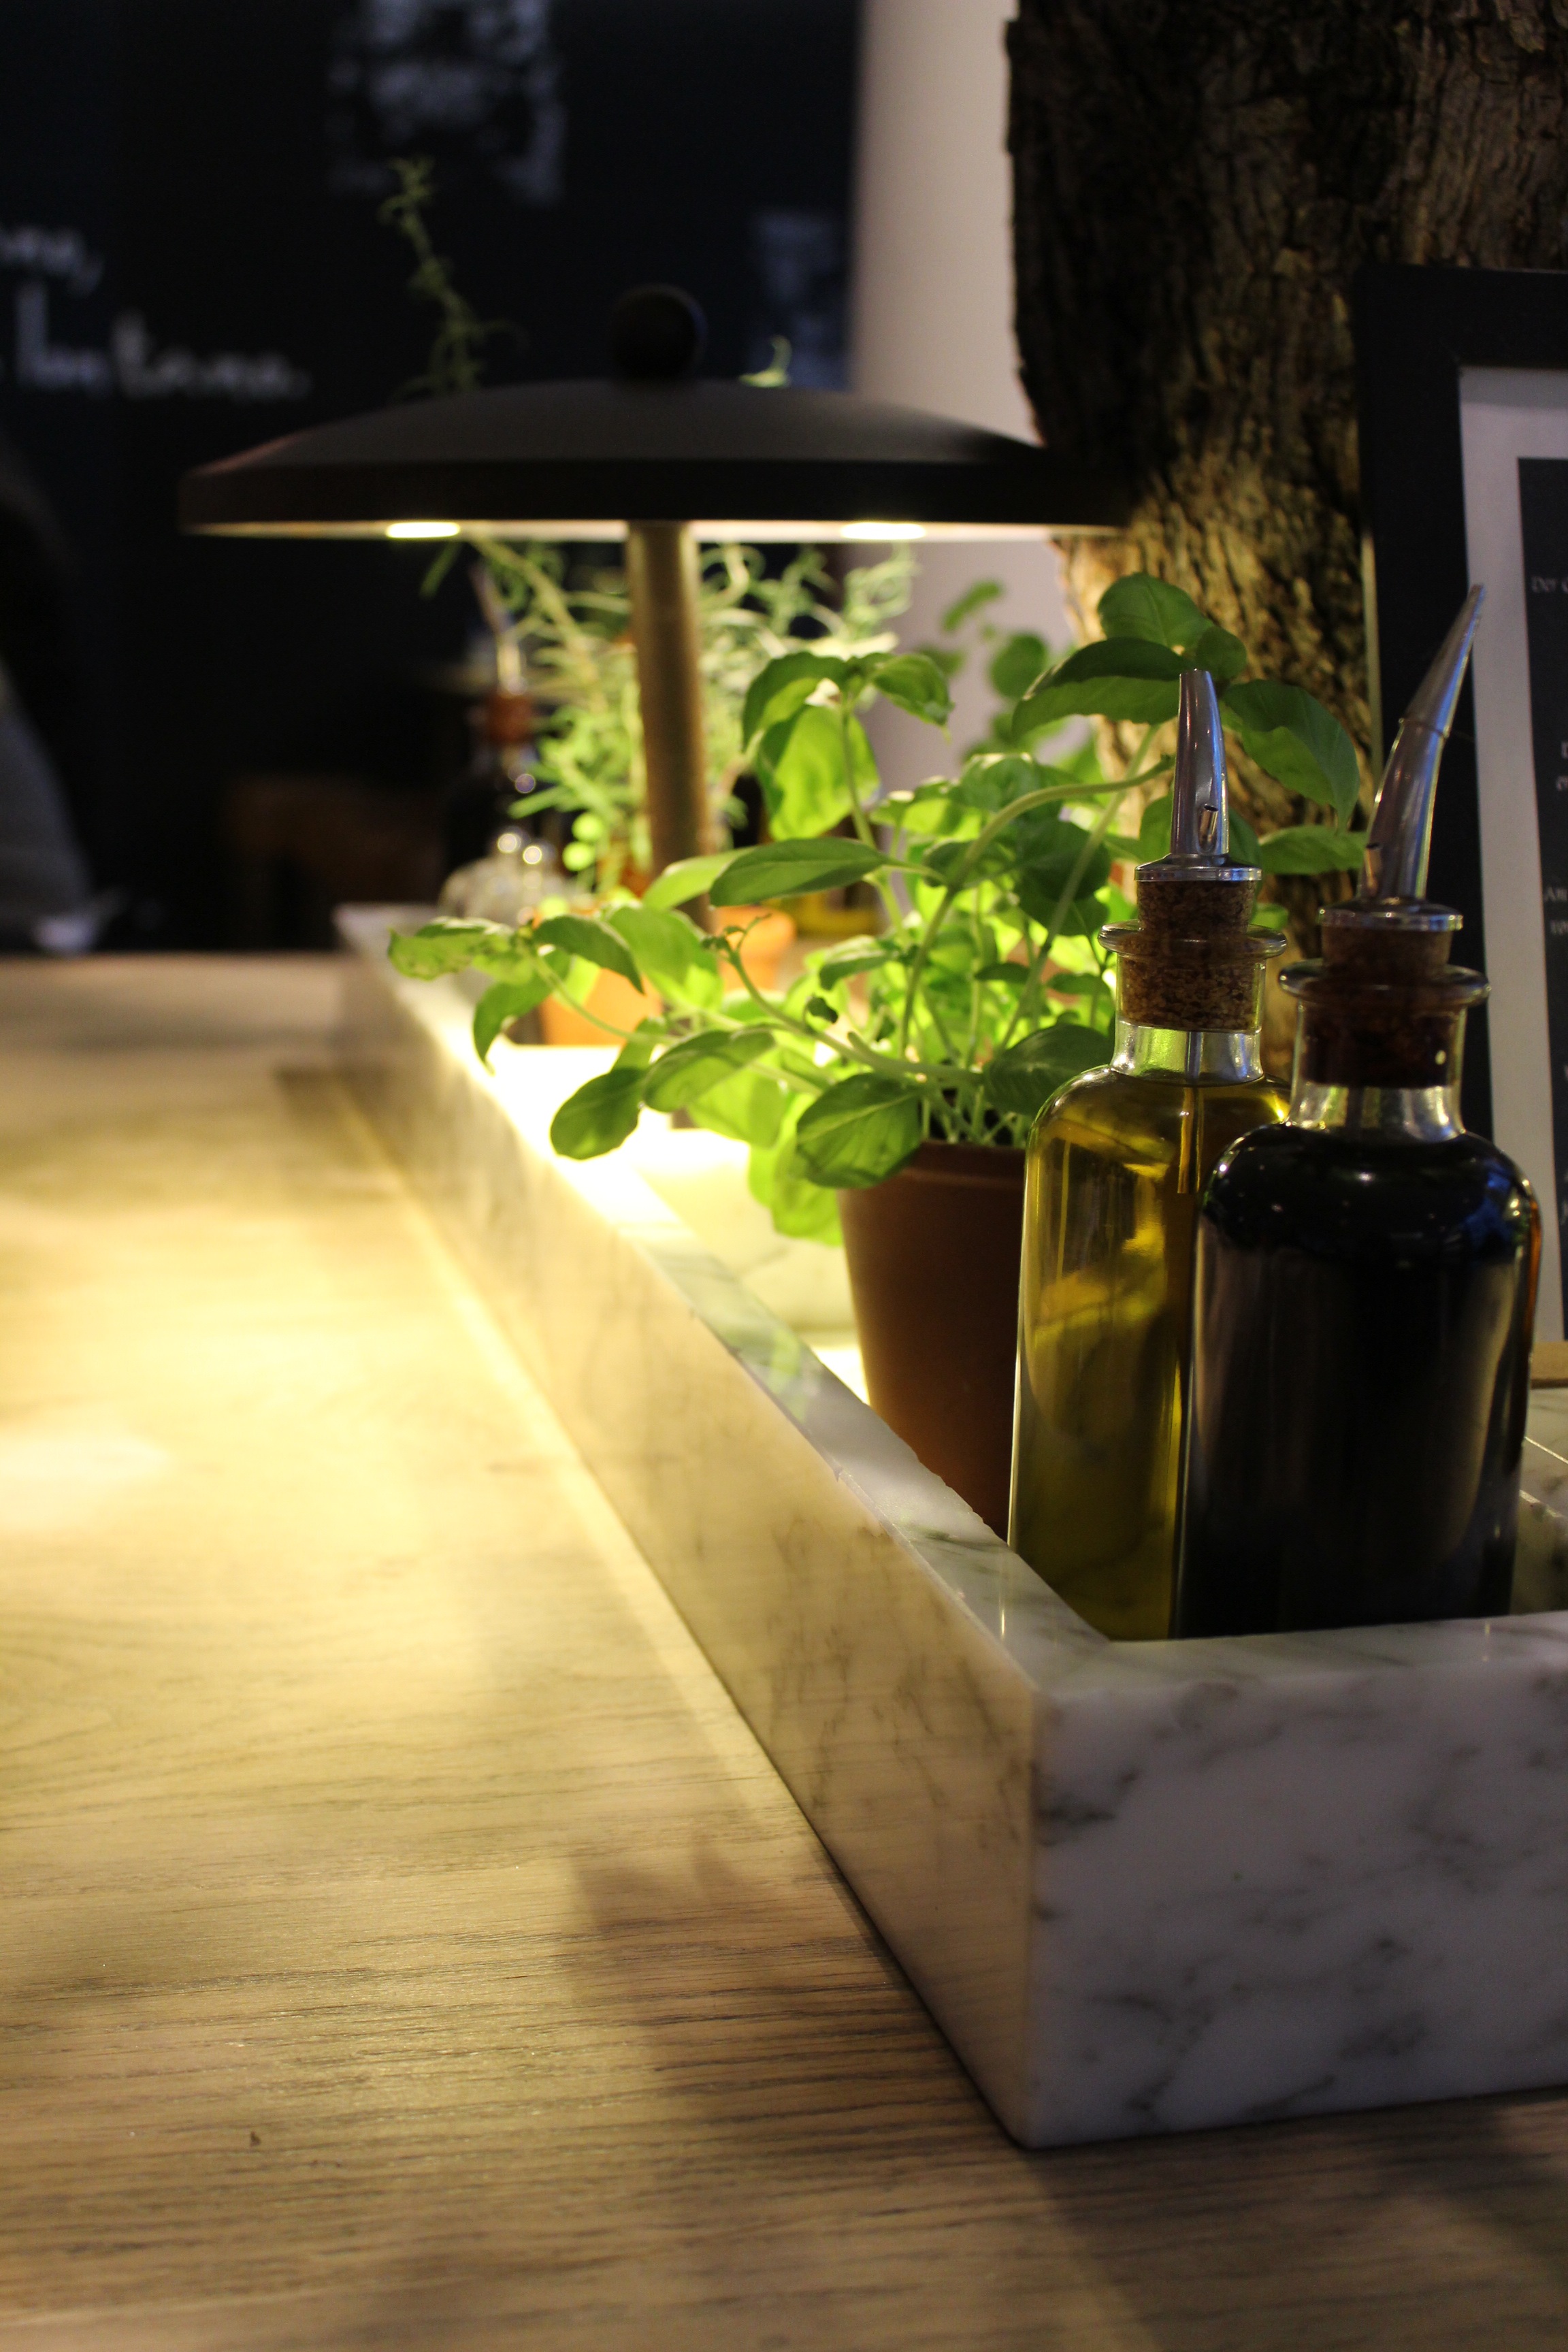
table, plant, wood, flower, spring, green, kitchen, furniture, yellow, basil, oil, vinegar, dining table, table decoration